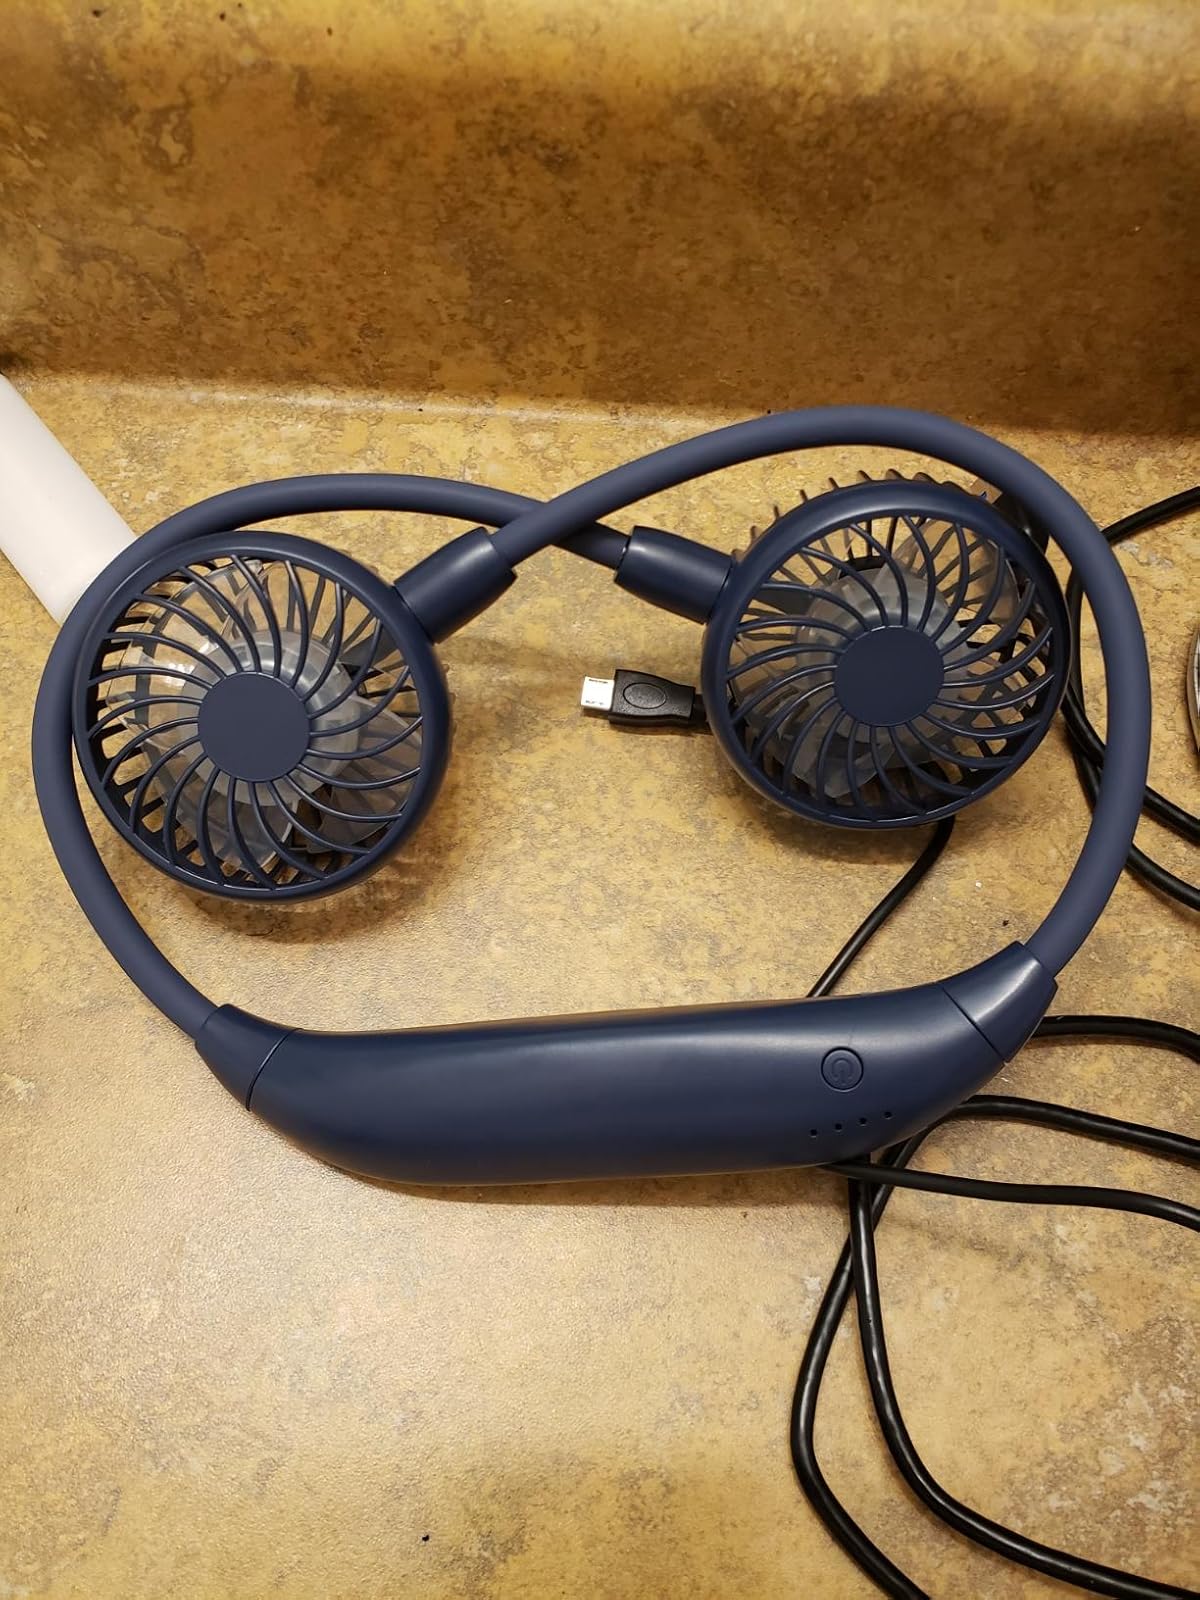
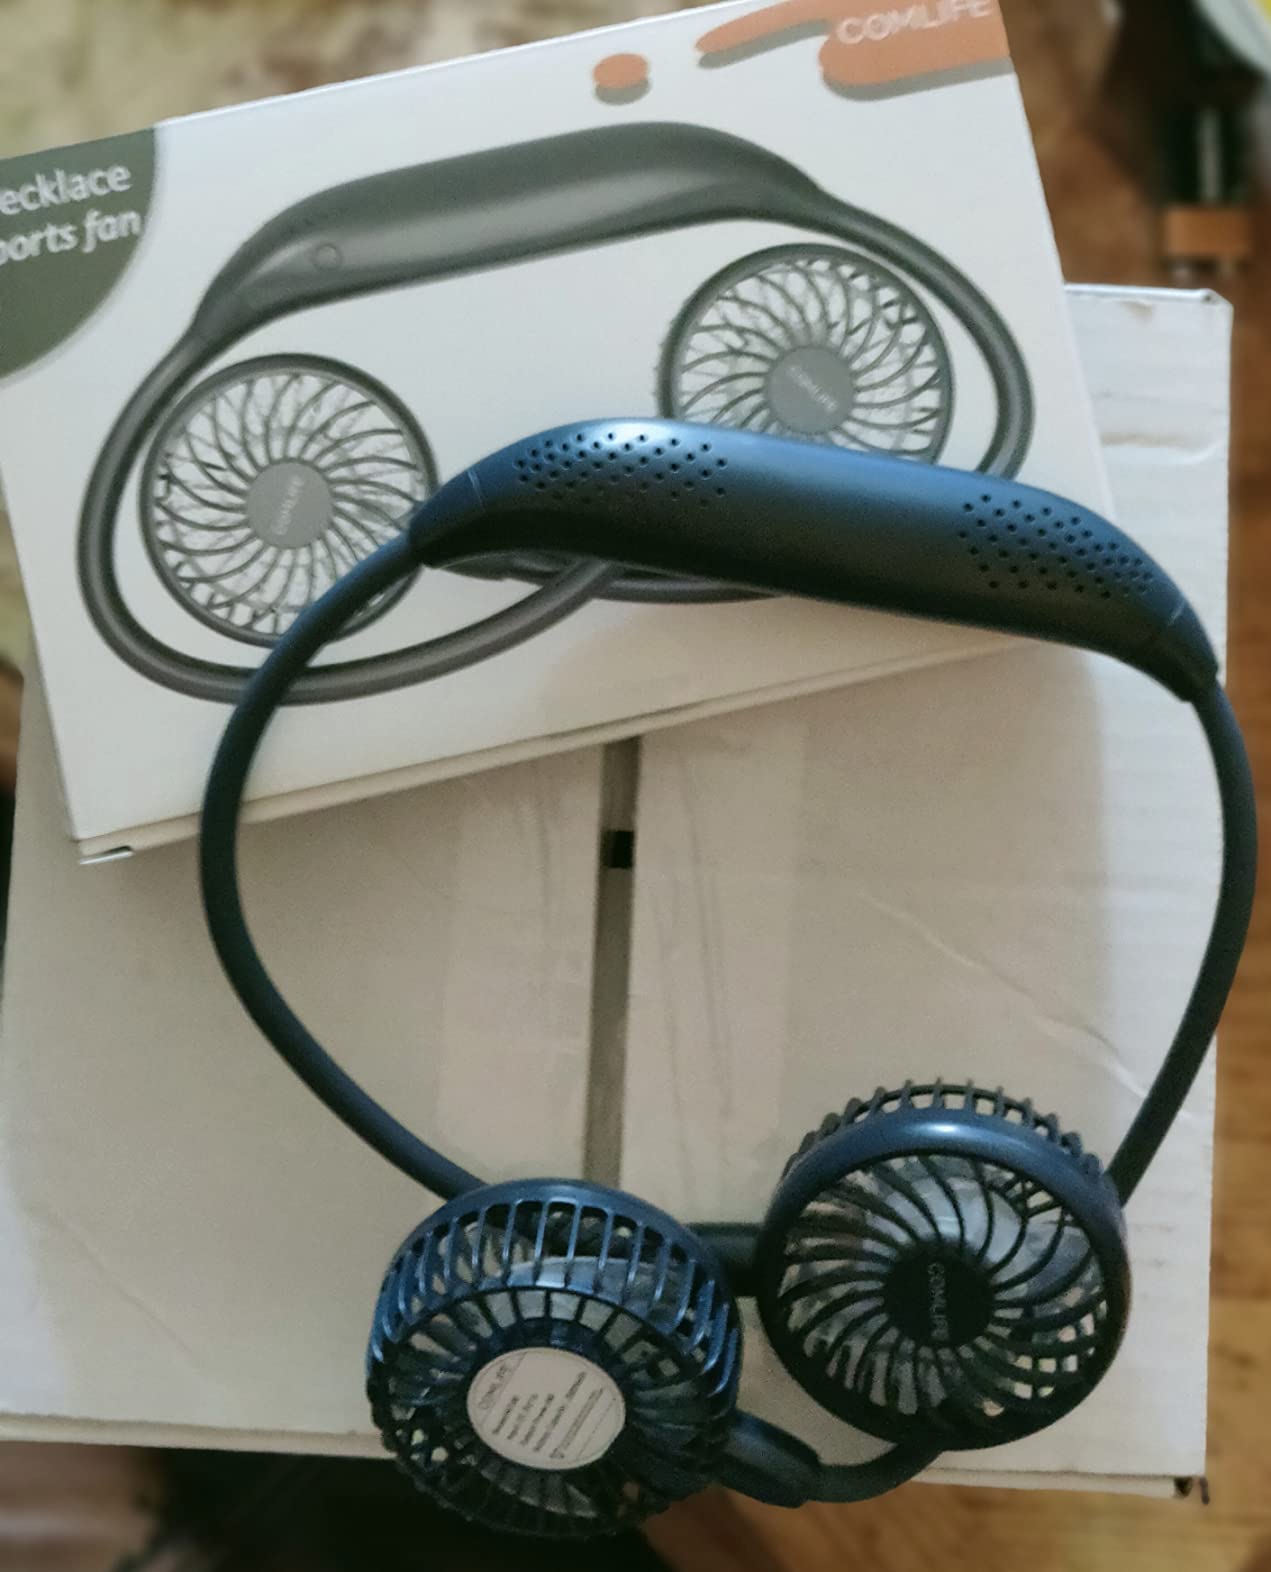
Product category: fan
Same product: yes